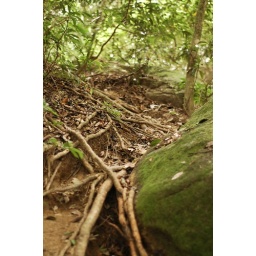
A road to the near hill